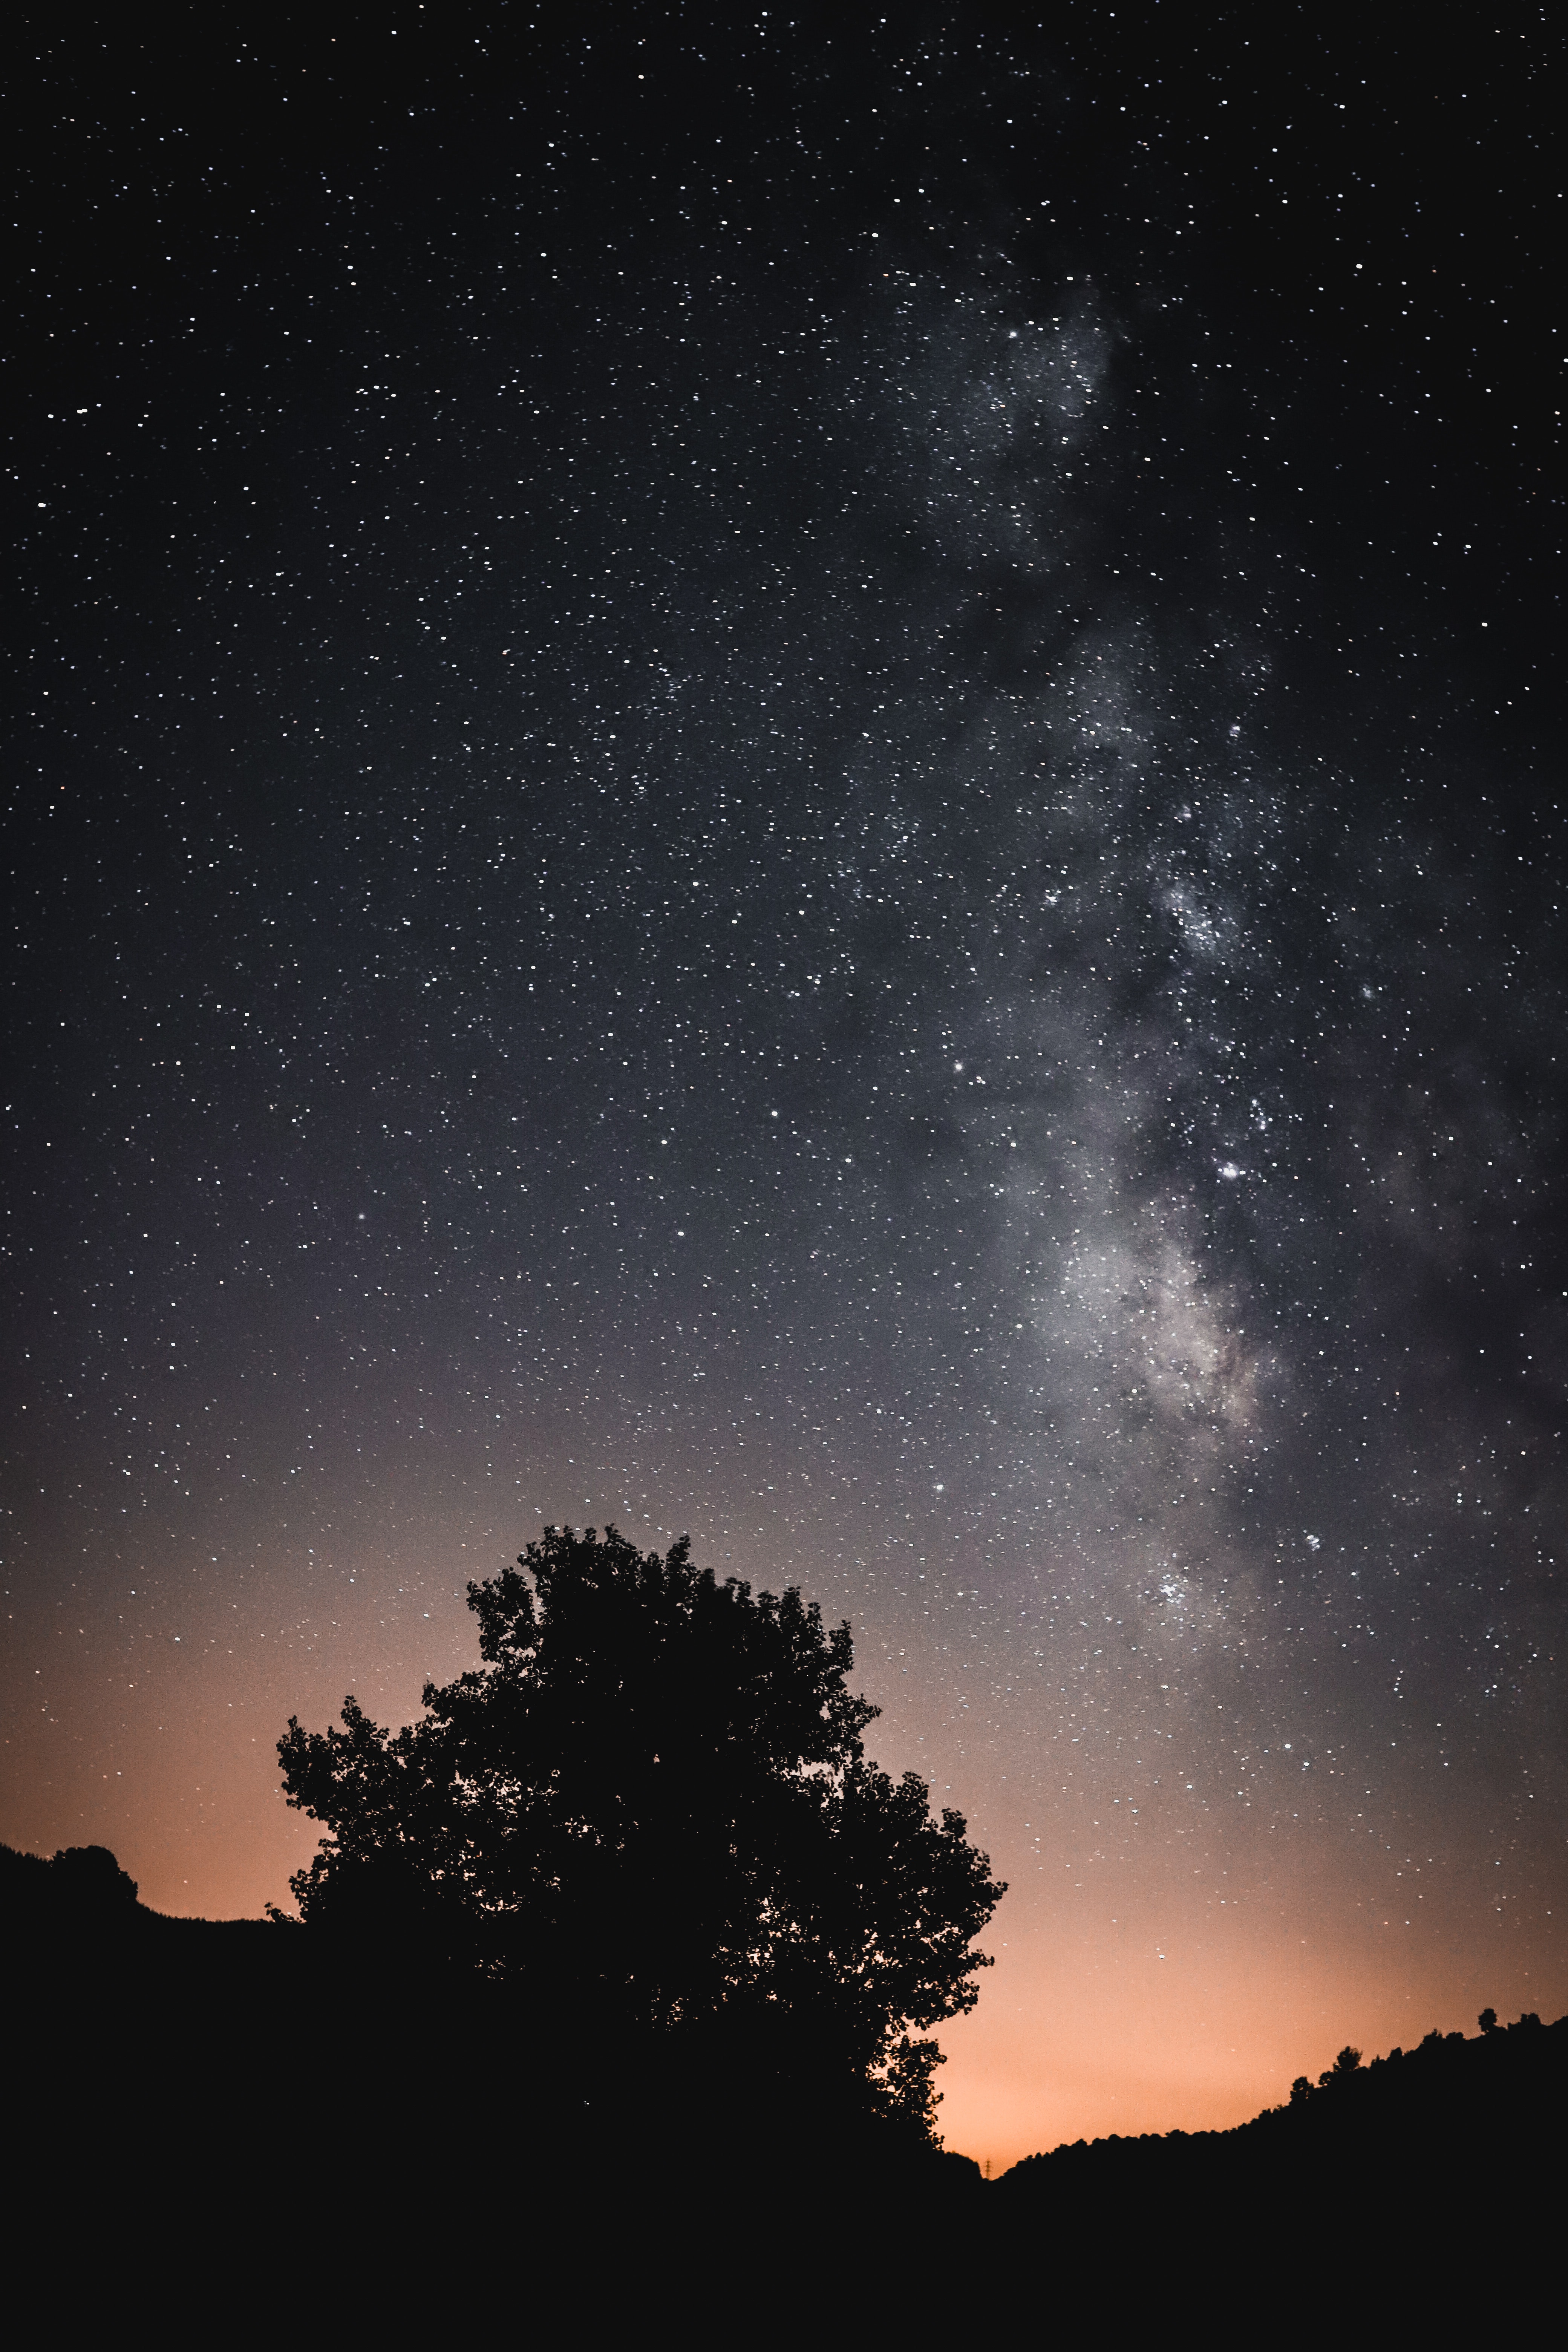
sky, atmosphere, natural landscape, black, tree, world, atmospheric phenomenon, biome, woody plant, astronomical object, star, landscape, morning, science, midnight, horizon, Tints and shades, galaxy, calm, space, astronomy, darkness, constellation, plant, electric blue, universe, evening, event, night, outer space, celestial event, monochrome photography, milky way, dusk, silhouette, art